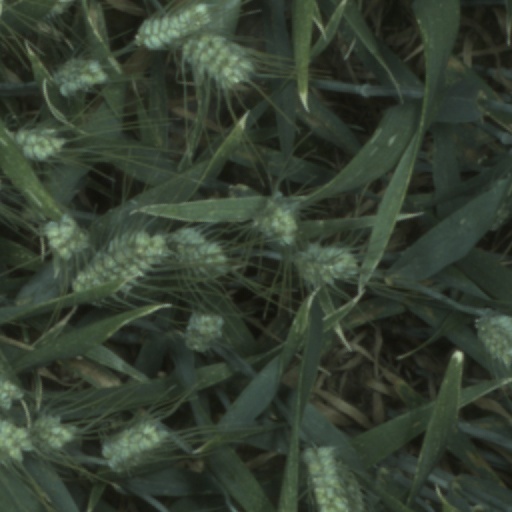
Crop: wheat